Battle Through Time

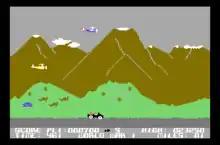
Gameplay screenshot

The basic gameplay is similar to "Moon Patrol", in that the player has to drive a jeep through rough landscape and jump over potholes and obstacles, and shoot at enemies both on the ground and in the sky. The player has to travel ten miles in each level before they can progress to the next one.